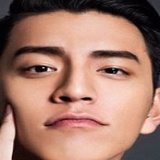
diễn viên Vương Đại Lục